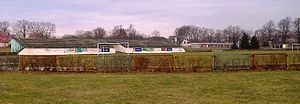
Łobez / Sport
Sports stadion
Łobez er en by i voivodskabet Vestpommern i det vestlige Polen. Byen har 10.066 indbyggere og er en del af Stettin storbyområde. Łobez er hovedsæde for amtet Powiat łobeski.